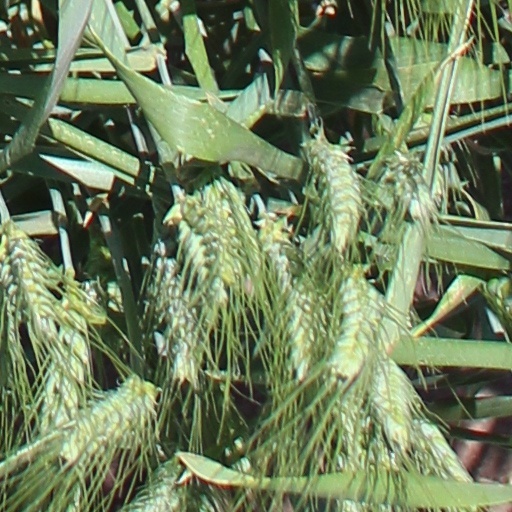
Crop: wheat